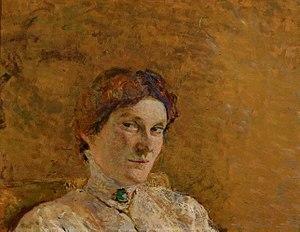
Portrait de l'actrice Suzanne Desprès par Édouard Vuillard (1908) Huile sur carton Inv. 75. 1. 21 Dépôt du musée national d'Art moderne, 1974. Musée des Beaux-Arts de Caen, 2017.
Suzanne Despres, née Joséphine Charlotte Bonvalet à Verdun le 18 décembre 1875, et morte dans le 9ᵉ arrondissement de Paris le 29 juin 1951, est une actrice française.
Jean Édouard Vuillard, né le 12 novembre 1868 à Cuiseaux, et mort à La Baule le 21 juin 1940, est un peintre, dessinateur, graveur et illustrateur français.